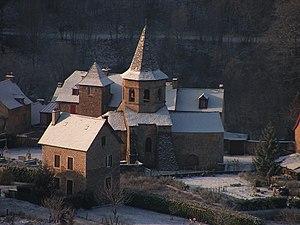
Église Saint-Paul à Salles-la-Source (Aveyron, France), en hiver. Esperanto: Preĝejo ""Saint-Paul"" el Salles-la-Source (Averono, Francujo), dum vintro. This building is indexed in the Base Mérimée, a database of architectural heritage maintained by the French Ministry of Culture,
Salles-la-Source est une commune française située dans le département de l'Aveyron, en région Occitanie.
L'église Saint-Paul est une église située à Salles-la-Source, en France.